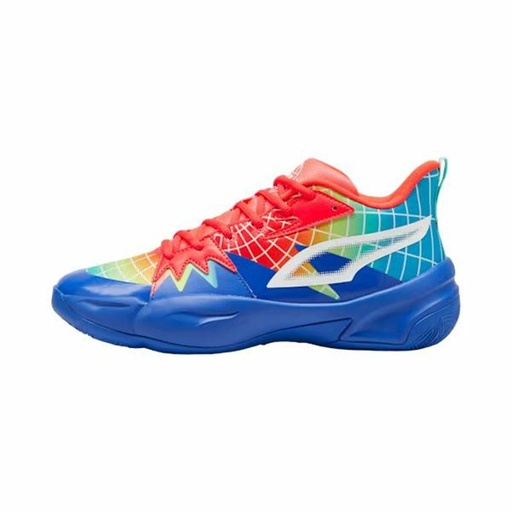
Sapatilhas de Basquetebol Infantis Puma Marcus Smart
Mantenha-se em forma e descubra as últimas novidades do setor para fazer desporto com as melhores garantias! Compre Sapatilhas de Basquetebol Infantis Puma Marcus Smart ao melhor preço e desfrute de uma vida saudável! As Ténis de Basquetebol Puma Genetics Marcus Smart são especificamente desenhados para homem e recomendados para adultos , oferecendo um calçado que se destaca pelo foco no desempenho desportivo. Estes ténis incorporam tecnologias que proporcionam uma estabilidade superior durante o jogo, essencial para movimentos rápidos e mudanças de direção precisas na quadra de basquetebol. Além disso, contam com uma tração otimizada que melhora a aderência em vários tipos de superfícies, reduzindo o risco de escorregões e aumentando a segurança em cada salto ou corrida. Fabricados segundo os padrões de qualidade da Puma , estes ténis combinam durabilidade com um design pensado para suportar a intensidade do desporto, mantendo o equilíbrio entre suporte e conforto para o pé. O modelo "Marcus Smart" inspira-se no estilo de jogo profissional, refletindo um calçado versátil para jogadores que exigem funcionalidade sem sacrificar um perfil moderno. Assim, são adequados tanto para treinos como para jogos, facilitando o máximo desempenho graças à sua construção técnica e materiais selecionados para atividades de alta exigência. Em suma, os Puma Genetics Marcus Smart representam uma opção sólida para quem procura ténis de basquetebol que combinam inovação, suporte e tração sob uma marca reconhecida, ideais para potenciar o desempenho na quadra com um calçado fiável e de qualidade. Género: Homem Unissexo Idade recomendada: Adultos Tipo: Sapatilhas de Basquetebol Infantis General Product Safety Regulations information: PUMA Europe GmbH PUMA Online Shop Apdo. de correos 201101 48092 Münster Alemania 48092 - Münster +493022389933 service@puma.com https://eu.puma.com/
Brand: Puma
Category: Sporting Goods > Athletics > Basketball > Basketball Shoes